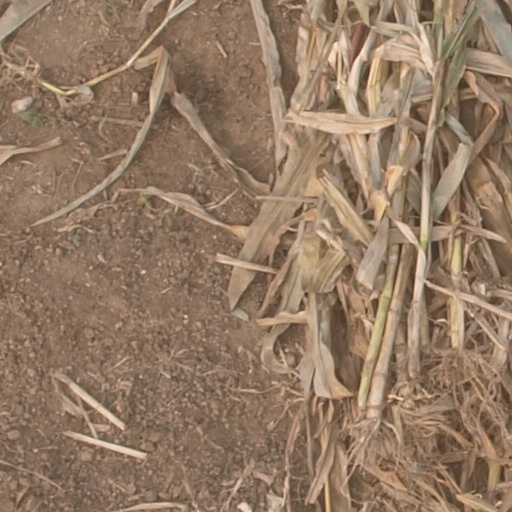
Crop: maize; corn